Subframe

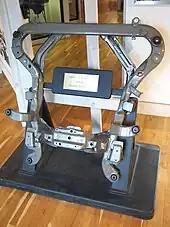
Front subframe of a Vauxhall Vectra on display in Bedford Museum

A subframe is a structural component of a vehicle, such as an automobile or an aircraft, that uses a discrete, separate structure within a larger body-on-frame or unibody to carry specific components like the powertrain, drivetrain, and suspension. The subframe is typically bolted or welded to the vehicle. When bolted, it often includes rubber bushings or springs to dampen vibrations.